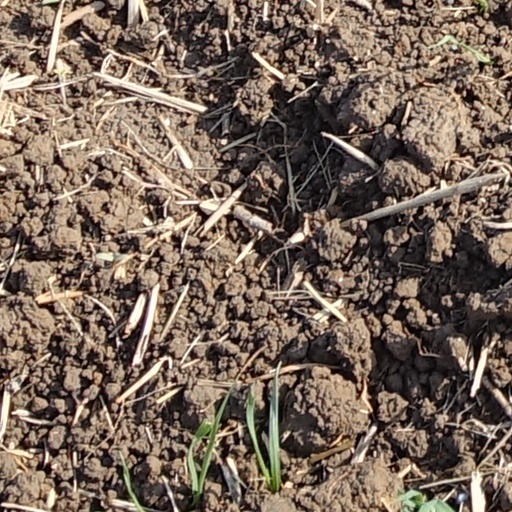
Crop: wheat